Henry B. Friedman Tobacco Warehouse

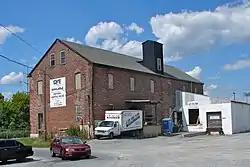
Henry B. Friedman Tobacco Warehouse, August 2011

The Henry B. Friedman Tobacco Warehouse is an historic, American tobacco warehouse that is located in Lancaster, Lancaster County, Pennsylvania.